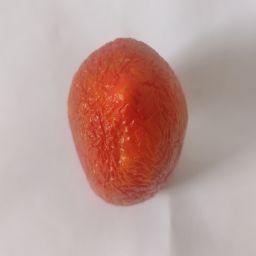
Crop: Tomato
Quality: Old